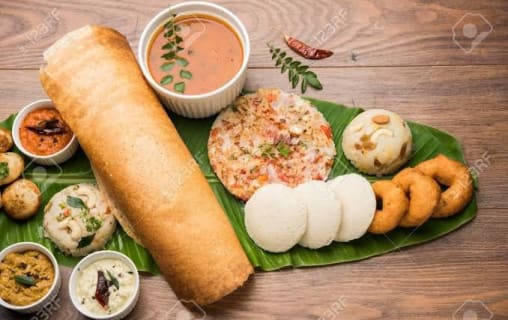
Dish: masala_dosa